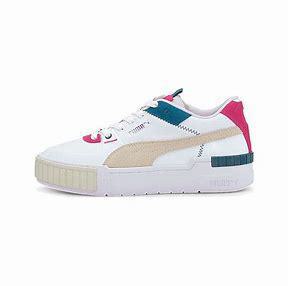
Brand: Puma
Model: Cali Sport